Osney Rail Bridge

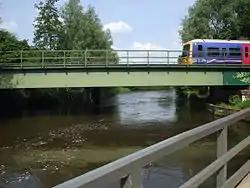

Osney Rail Bridge is a railway bridge over the River Thames at Oxford in England. It carries the Cherwell Valley Line between Didcot and Oxford across the river on the reach between Iffley Lock and Osney Lock.